Carnivore

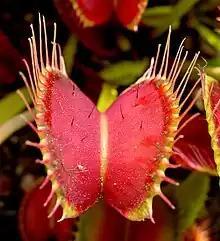
Members of the plant kingdom can live on meat too, such as the Venus flytrap, a carnivorous plant.

Outside the animal kingdom, there are several genera containing carnivorous plants (predominantly insectivores), several phyla containing carnivorous fungi (preying mostly on microscopic invertebrates, such as nematodes, amoebae, and springtails) and carnivorous protists.